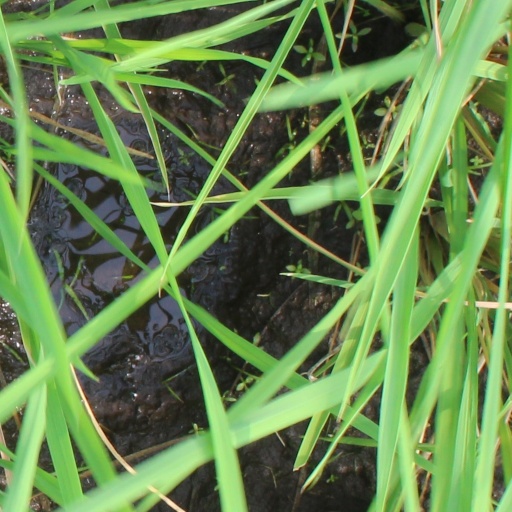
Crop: rice